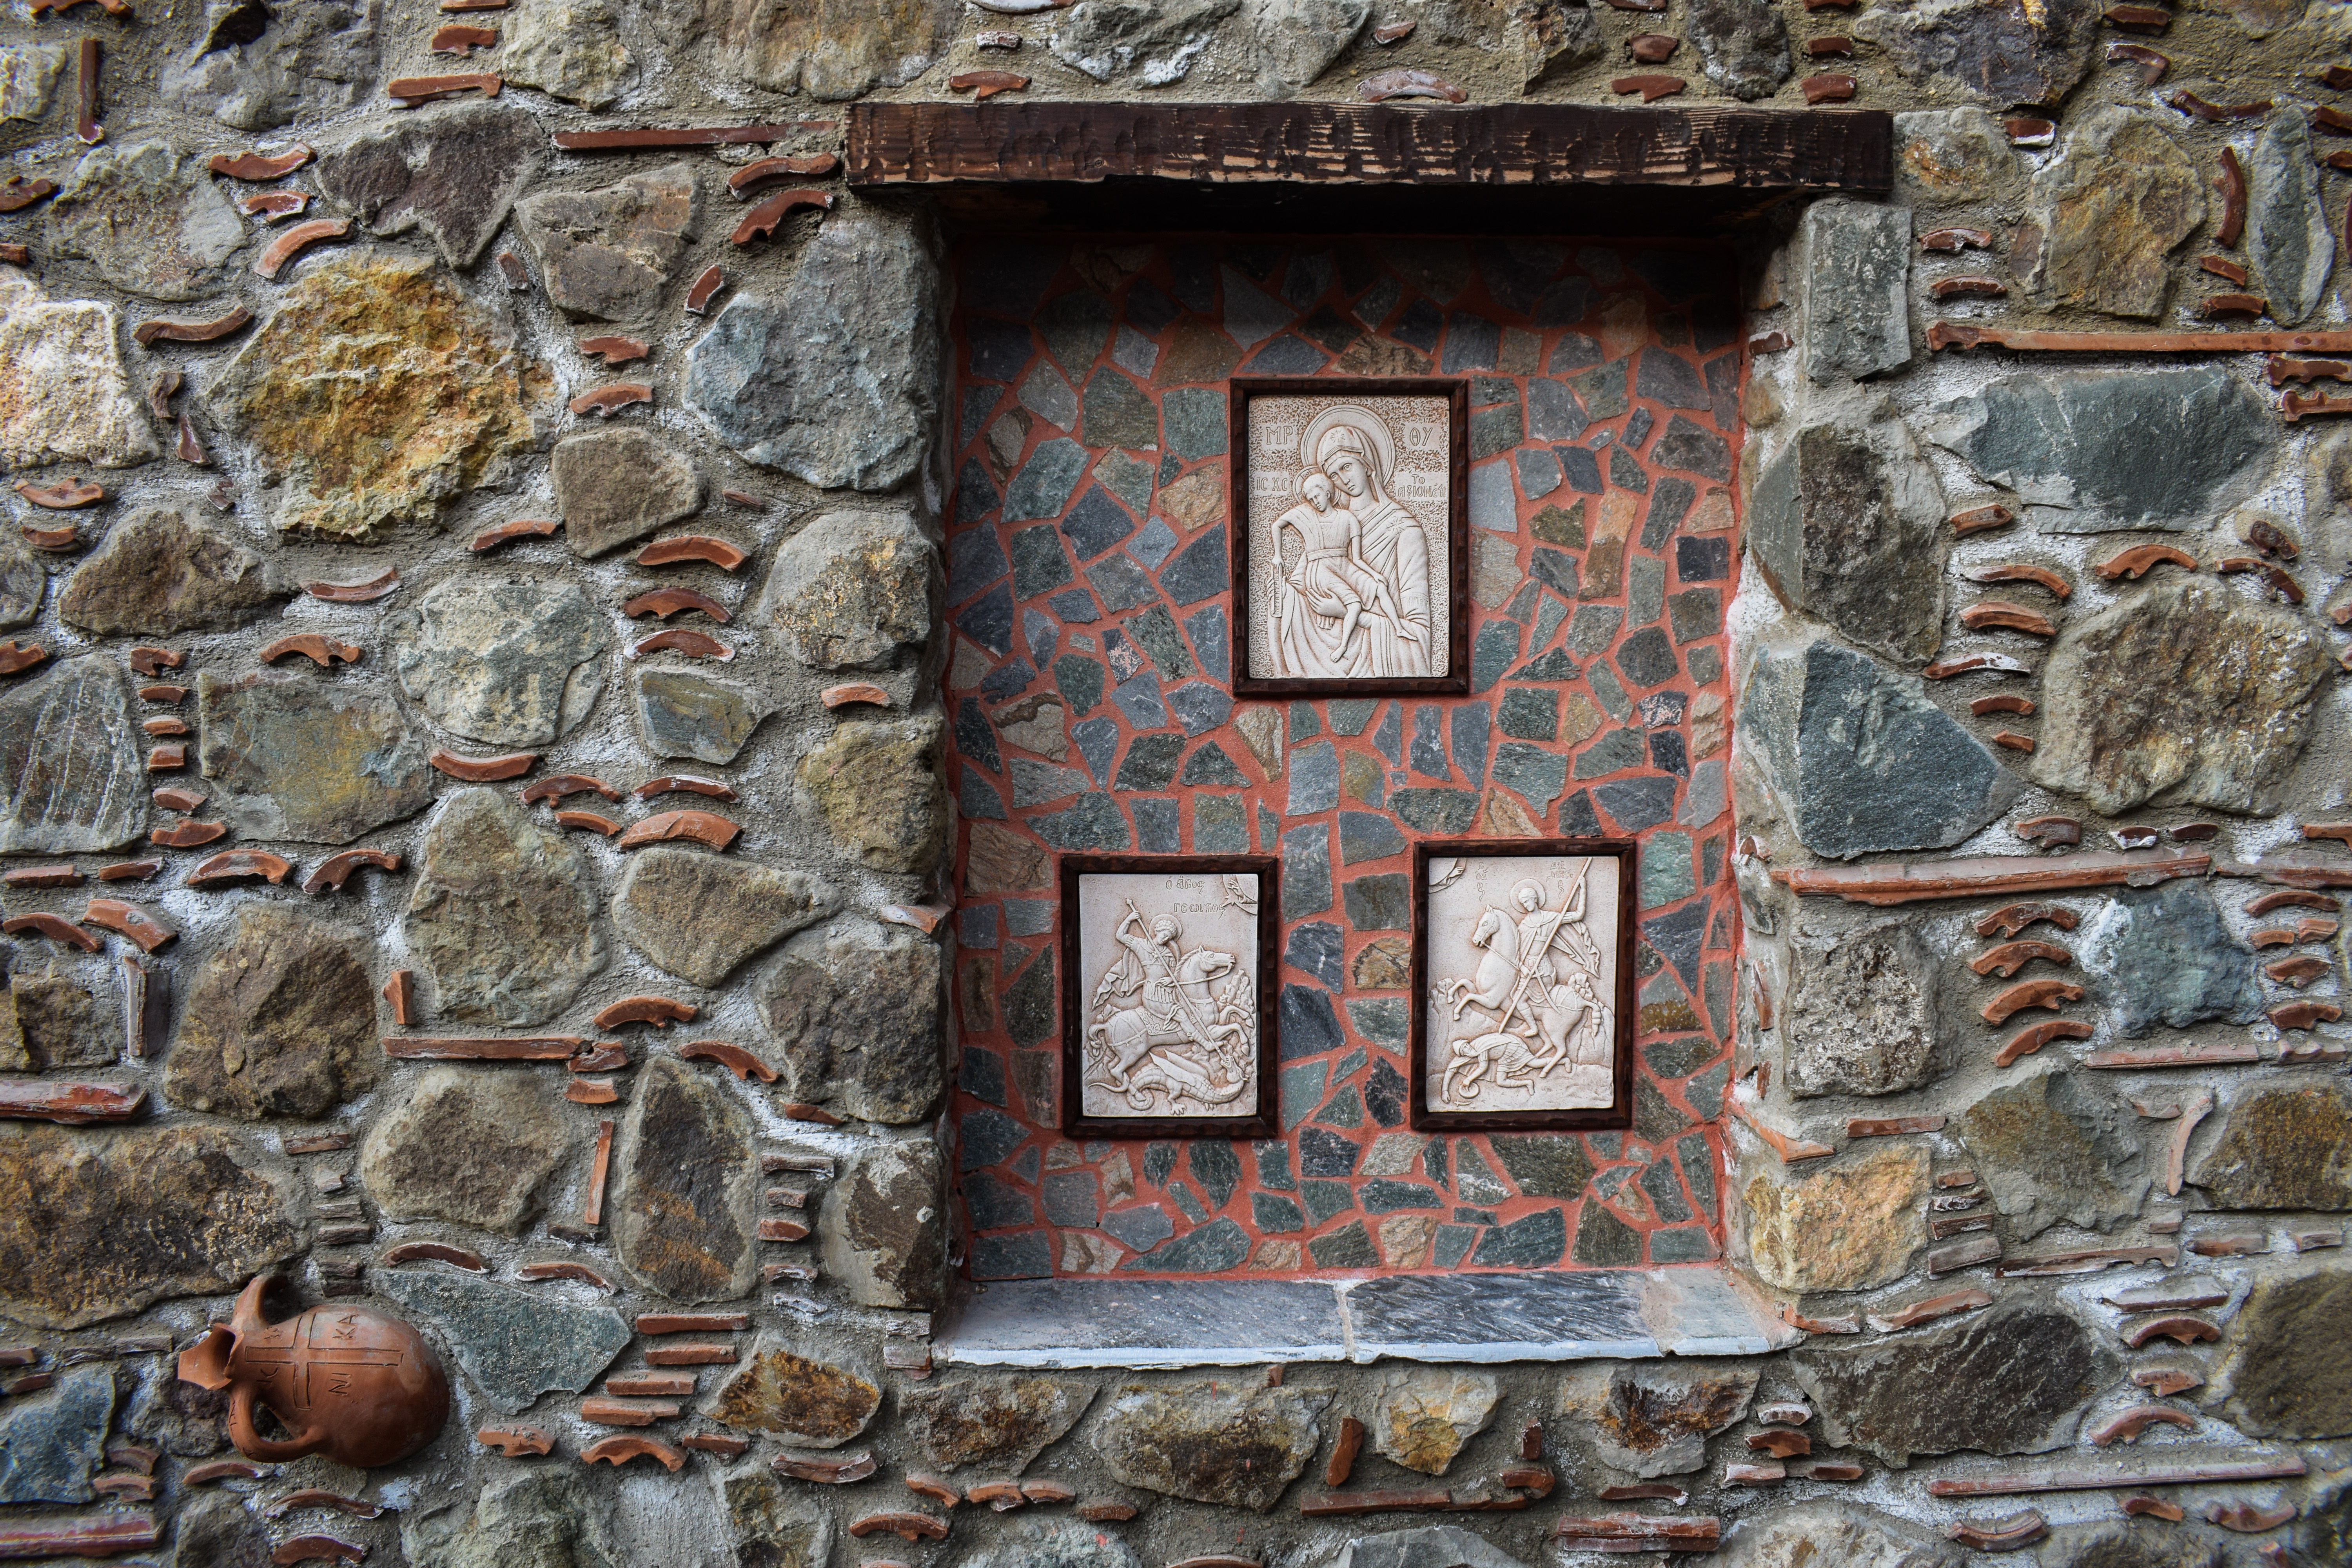
rock, architecture, window, building, wall, stone, religion, church, pottery, place of worship, art, temple, ruins, decorative, history, carving, tradition, relief, engraving, cyprus, icons, ayia napa, ancient history